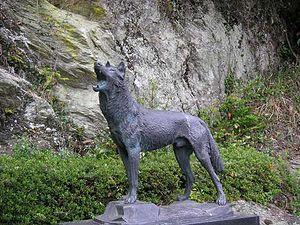
Le Loup, aussi appelé Loup commun ou Loup gris, est l'espèce de canidés la plus répandue. L'appellation la plus courante est « loup » tout court, bien que ce nom désigne également d'autres canidés.